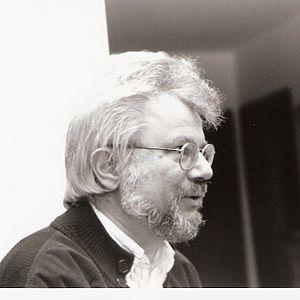
Richard Riess est un théologien protestant allemand majeur, après Karl Barth et Rudolph Bultmann.